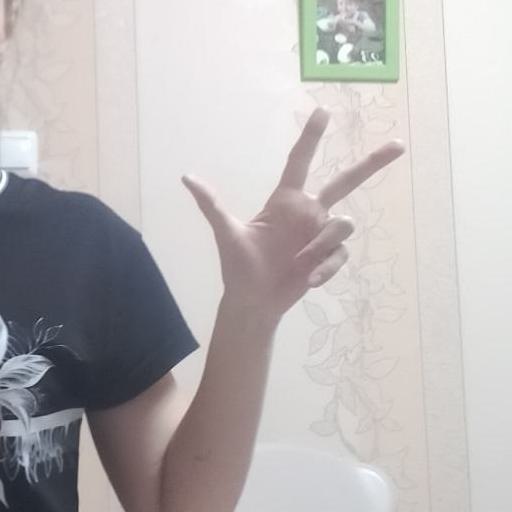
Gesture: three2